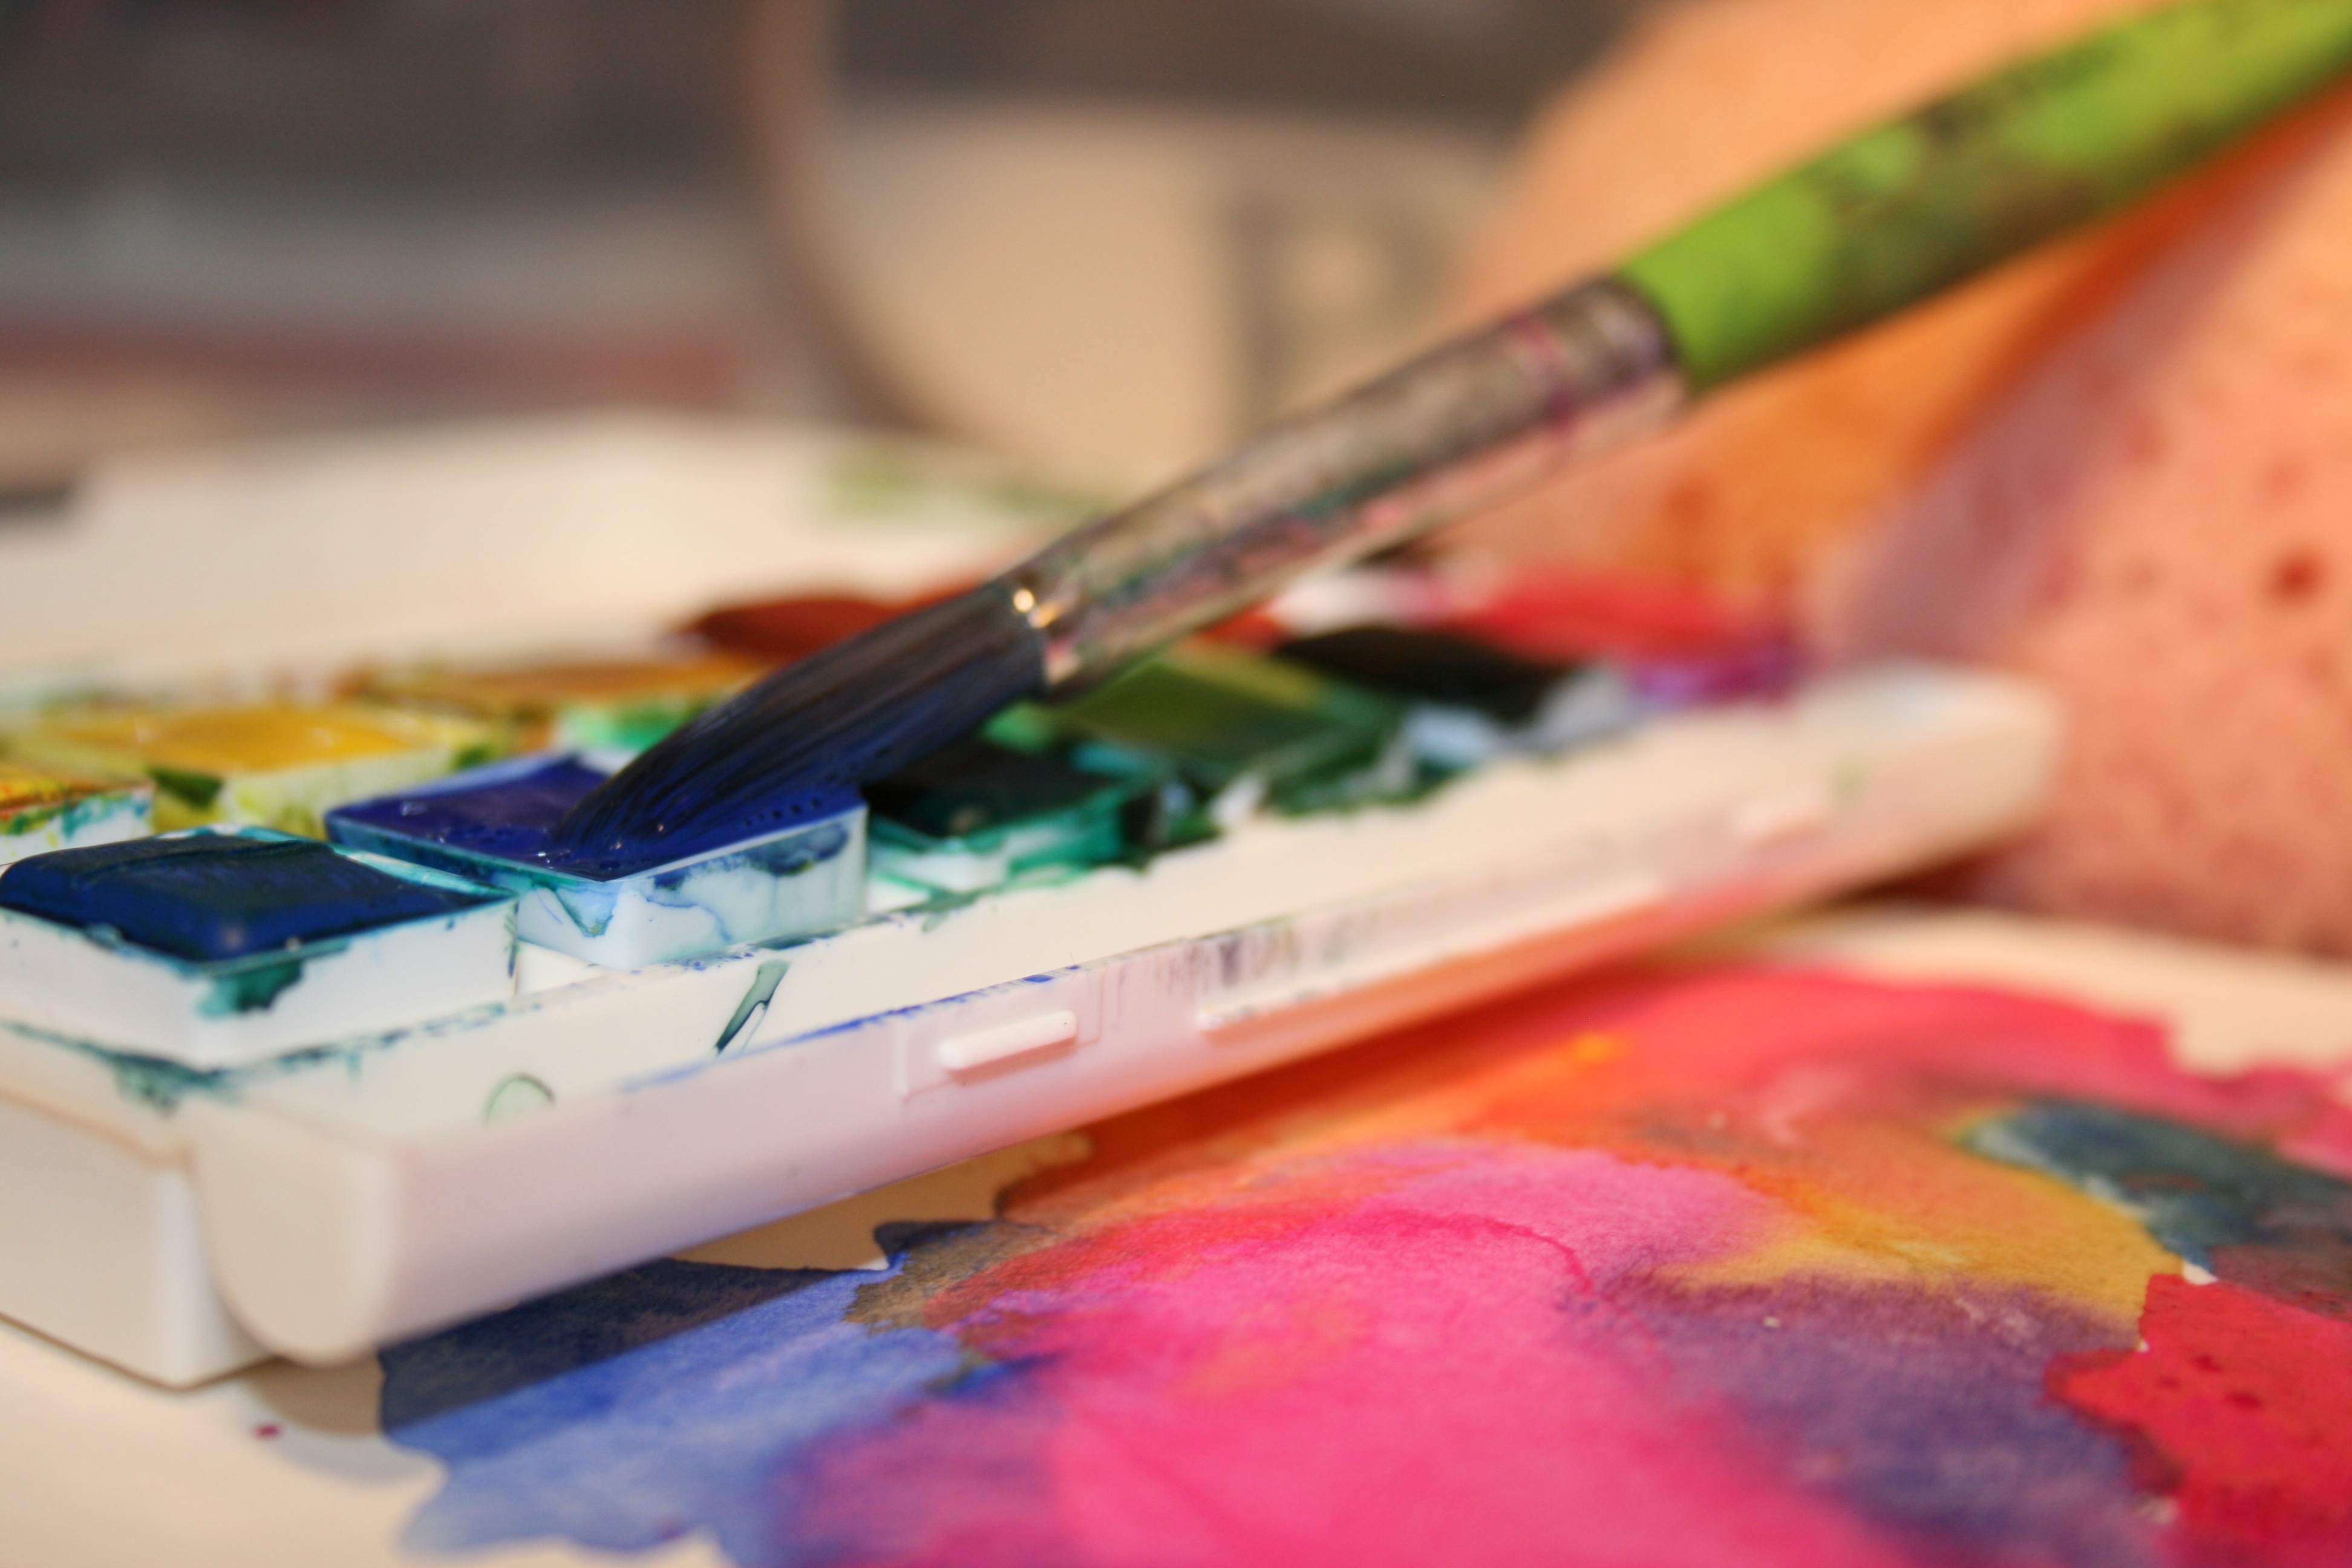
writing, brush, color, paint, painting, watercolor, close up, image, draw, tusche indian ink, watercolour, painting technique